Official scorer

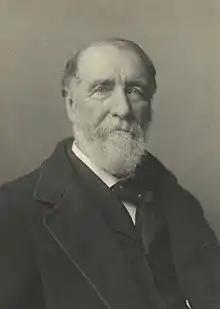
Henry Chadwick

Henry Chadwick is generally credited with the invention of scorekeeping in baseball. Chadwick was also the inventor of the modern box score and the writer of the first rule book for the game of baseball. Since baseball statistics were initially a subject of interest to sportswriters, the role of the official scorer in Major League Baseball (MLB) in the early days of the sport was performed by newspaper writers. A judgment call that is required by the official scorer does not alter the outcome of a game, but these judgments impact the statistical records of the game. As the subjective scoring decisions which are used to calculate baseball statistics began to be used to determine the relative value of baseball players, MLB began to require approval from the league before a writer-scorer could be assigned to produce the scoring report for a game. By the 1970s, writers who were willing to score games for MLB were required to have attended 100 or more games per year in the prior three years and to be chosen by the local chapter chairman of the Baseball Writers' Association of America (BBWAA). Qualified candidates for scoring were submitted to the leagues for approval.